Maxim Fadeev

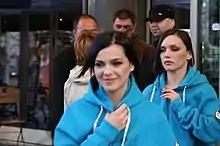
Behind Olga Seryabkina: Maxim Fadeev (in a cap)

Fadeev established his own recording company, Monolit Records, in 2003. Located in Moscow, it soon became one of the most influential recording companies in Russia, as well as in the states of the former USSR. In 2004 Monolit Records produced and published the album of Katya Lel, "Джага-Джага", which was certified Platinum in Russia.